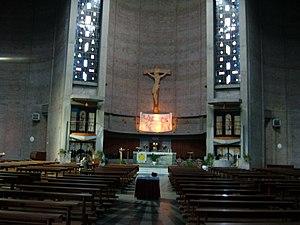
Notre-Dame de La Salette est le nom sous lequel les catholiques désignent la Vierge Marie telle qu'elle serait apparue à deux enfants le 19 septembre 1846 en haut du village de La Salette-Fallavaux, près de Corps, en France, dans le département de l'Isère. Cette apparition mariale, reconnue officiellement par l’Église catholique a entrainé une dévotion à la Vierge Marie sous l'appellation « de La Salette ». Plusieurs églises et sanctuaires de par le monde lui sont consacrés.